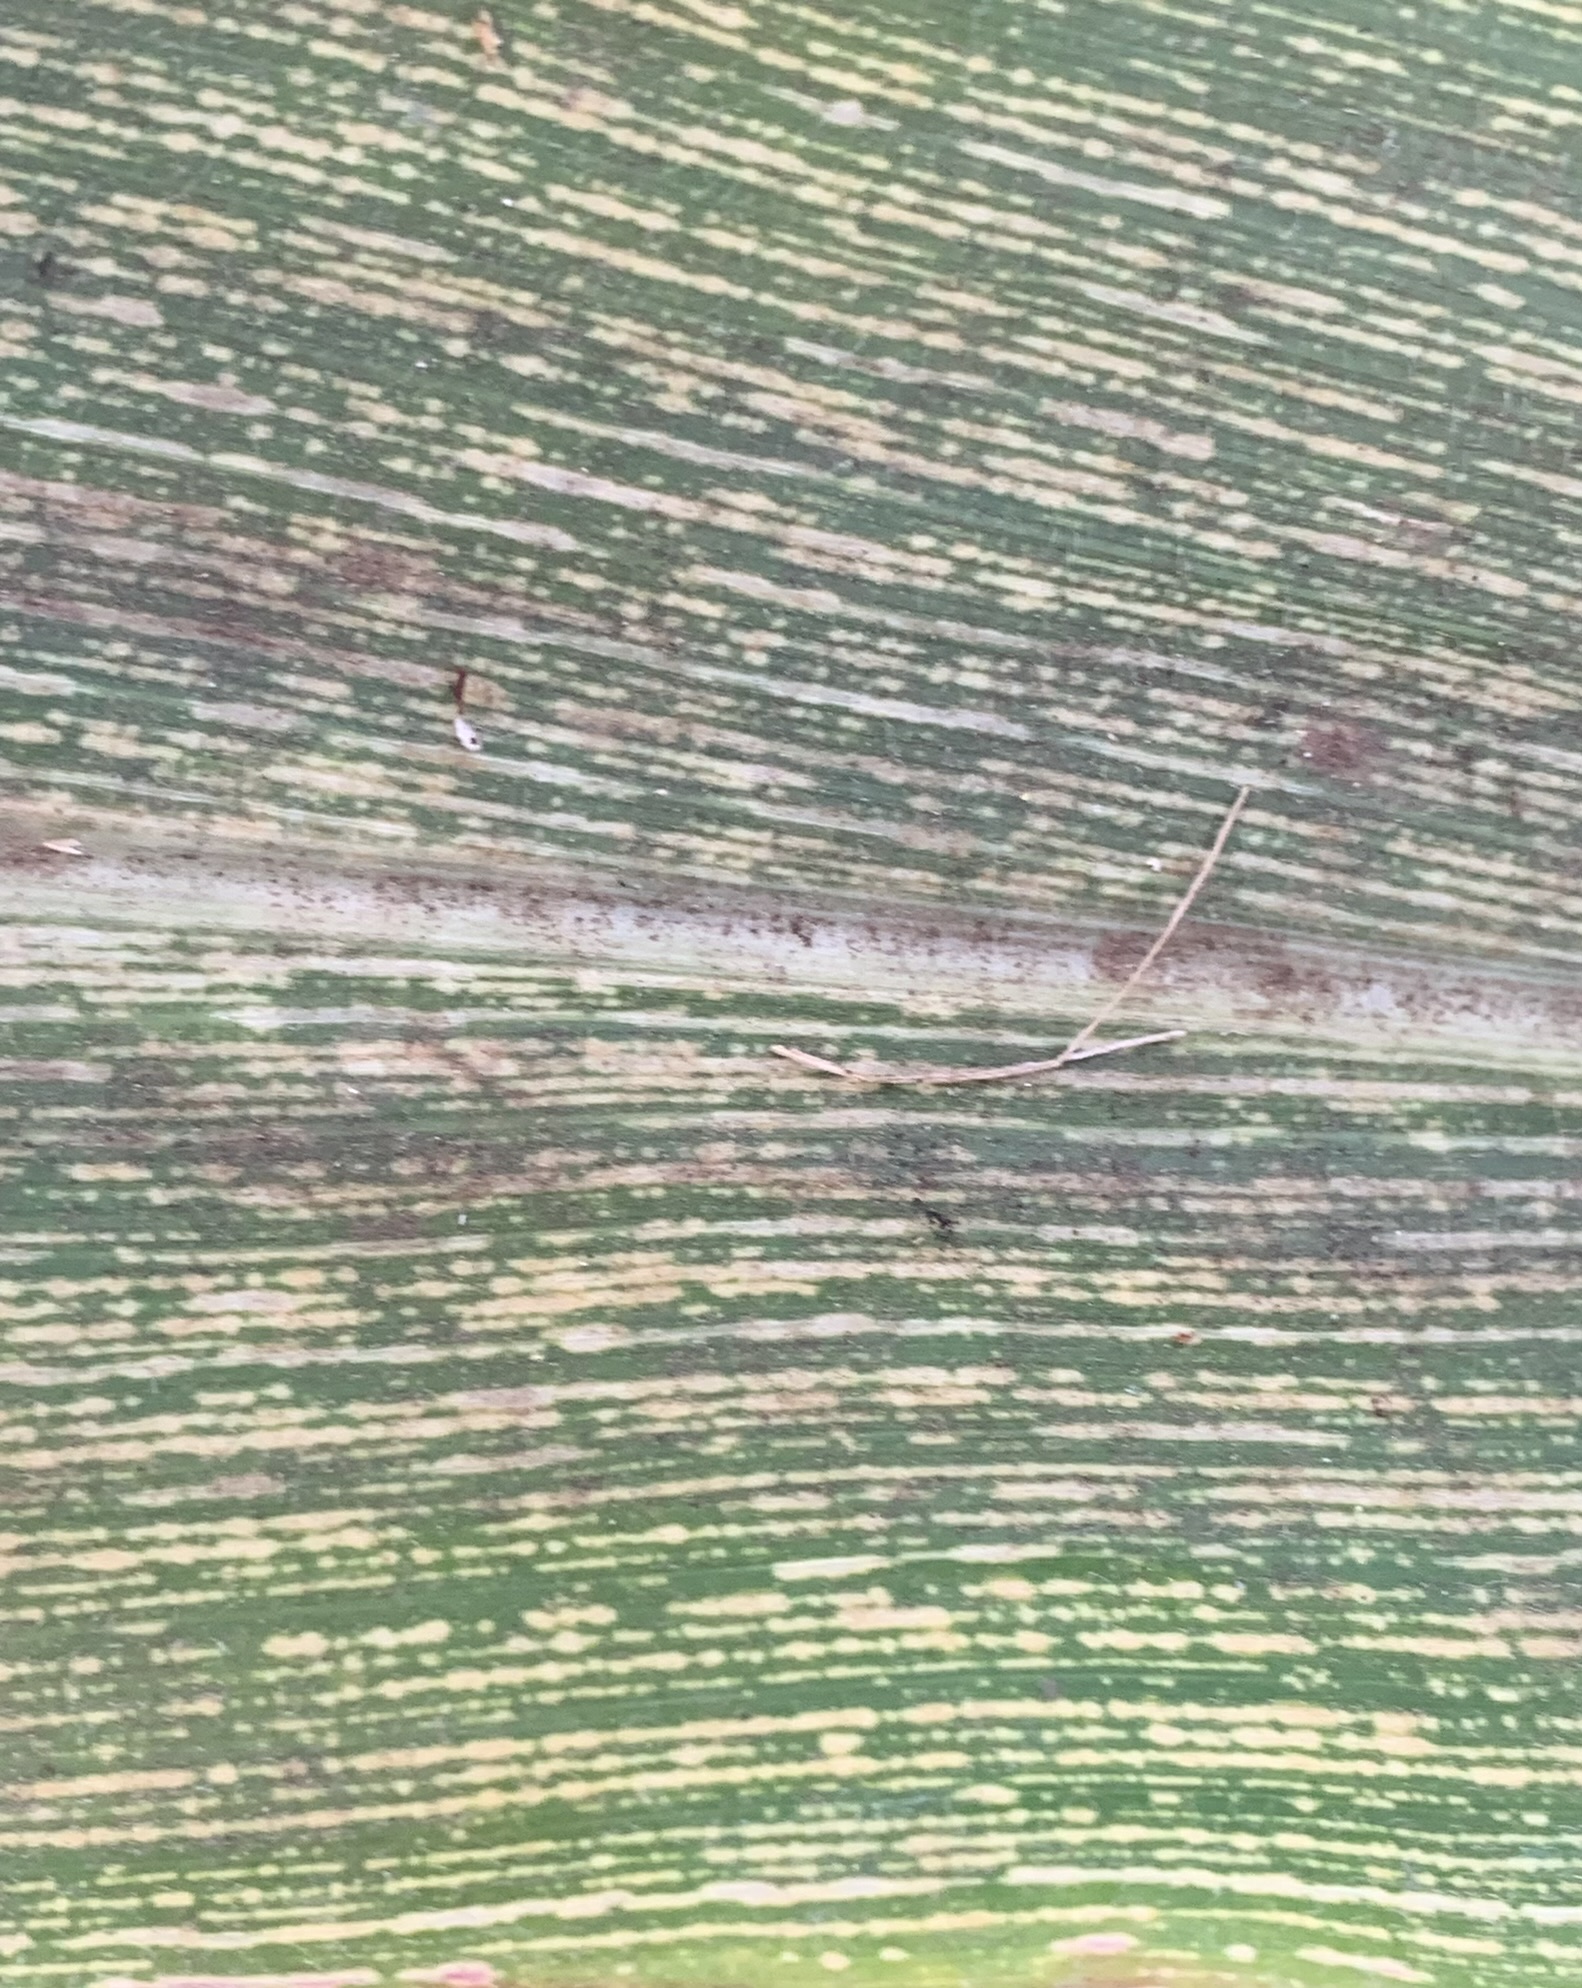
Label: MSV